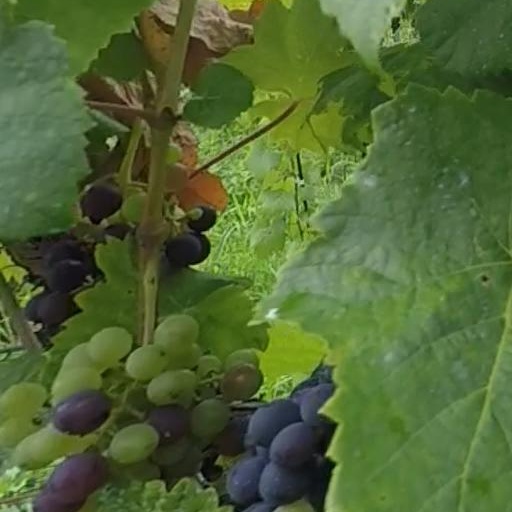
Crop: grape